Architecture of Africa

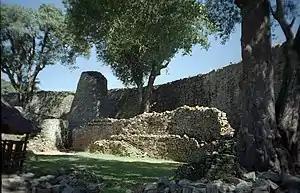
The conical tower inside the Great Enclosure in Great Zimbabwe, a medieval city built by a prosperous culture

With a population of more than 30,000, Mbanza Congo was the capital of the Kingdom of Kongo. The city sat atop a cliff, with a river running below through a forested valley. The king's dwelling was described as an enclosure, a mile-and-a-half in extent, with walled pathways, courtyard, gardens, decorated huts, and palisades. An early explorer described it as looking like a Cretan labyrinth.